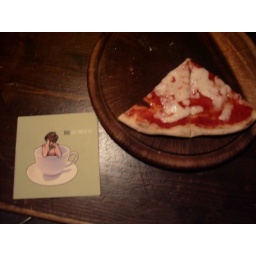
pizza + lady in the cup